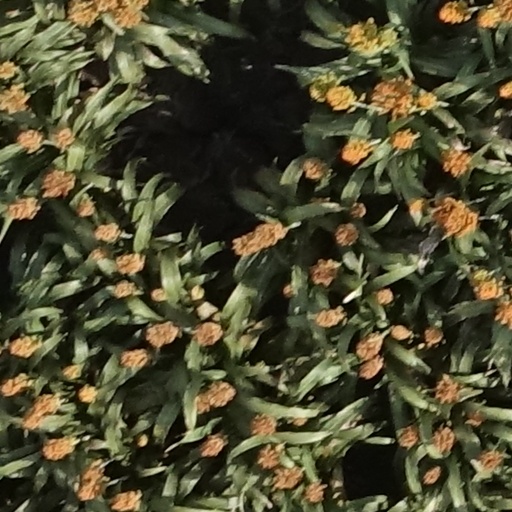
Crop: sorghum